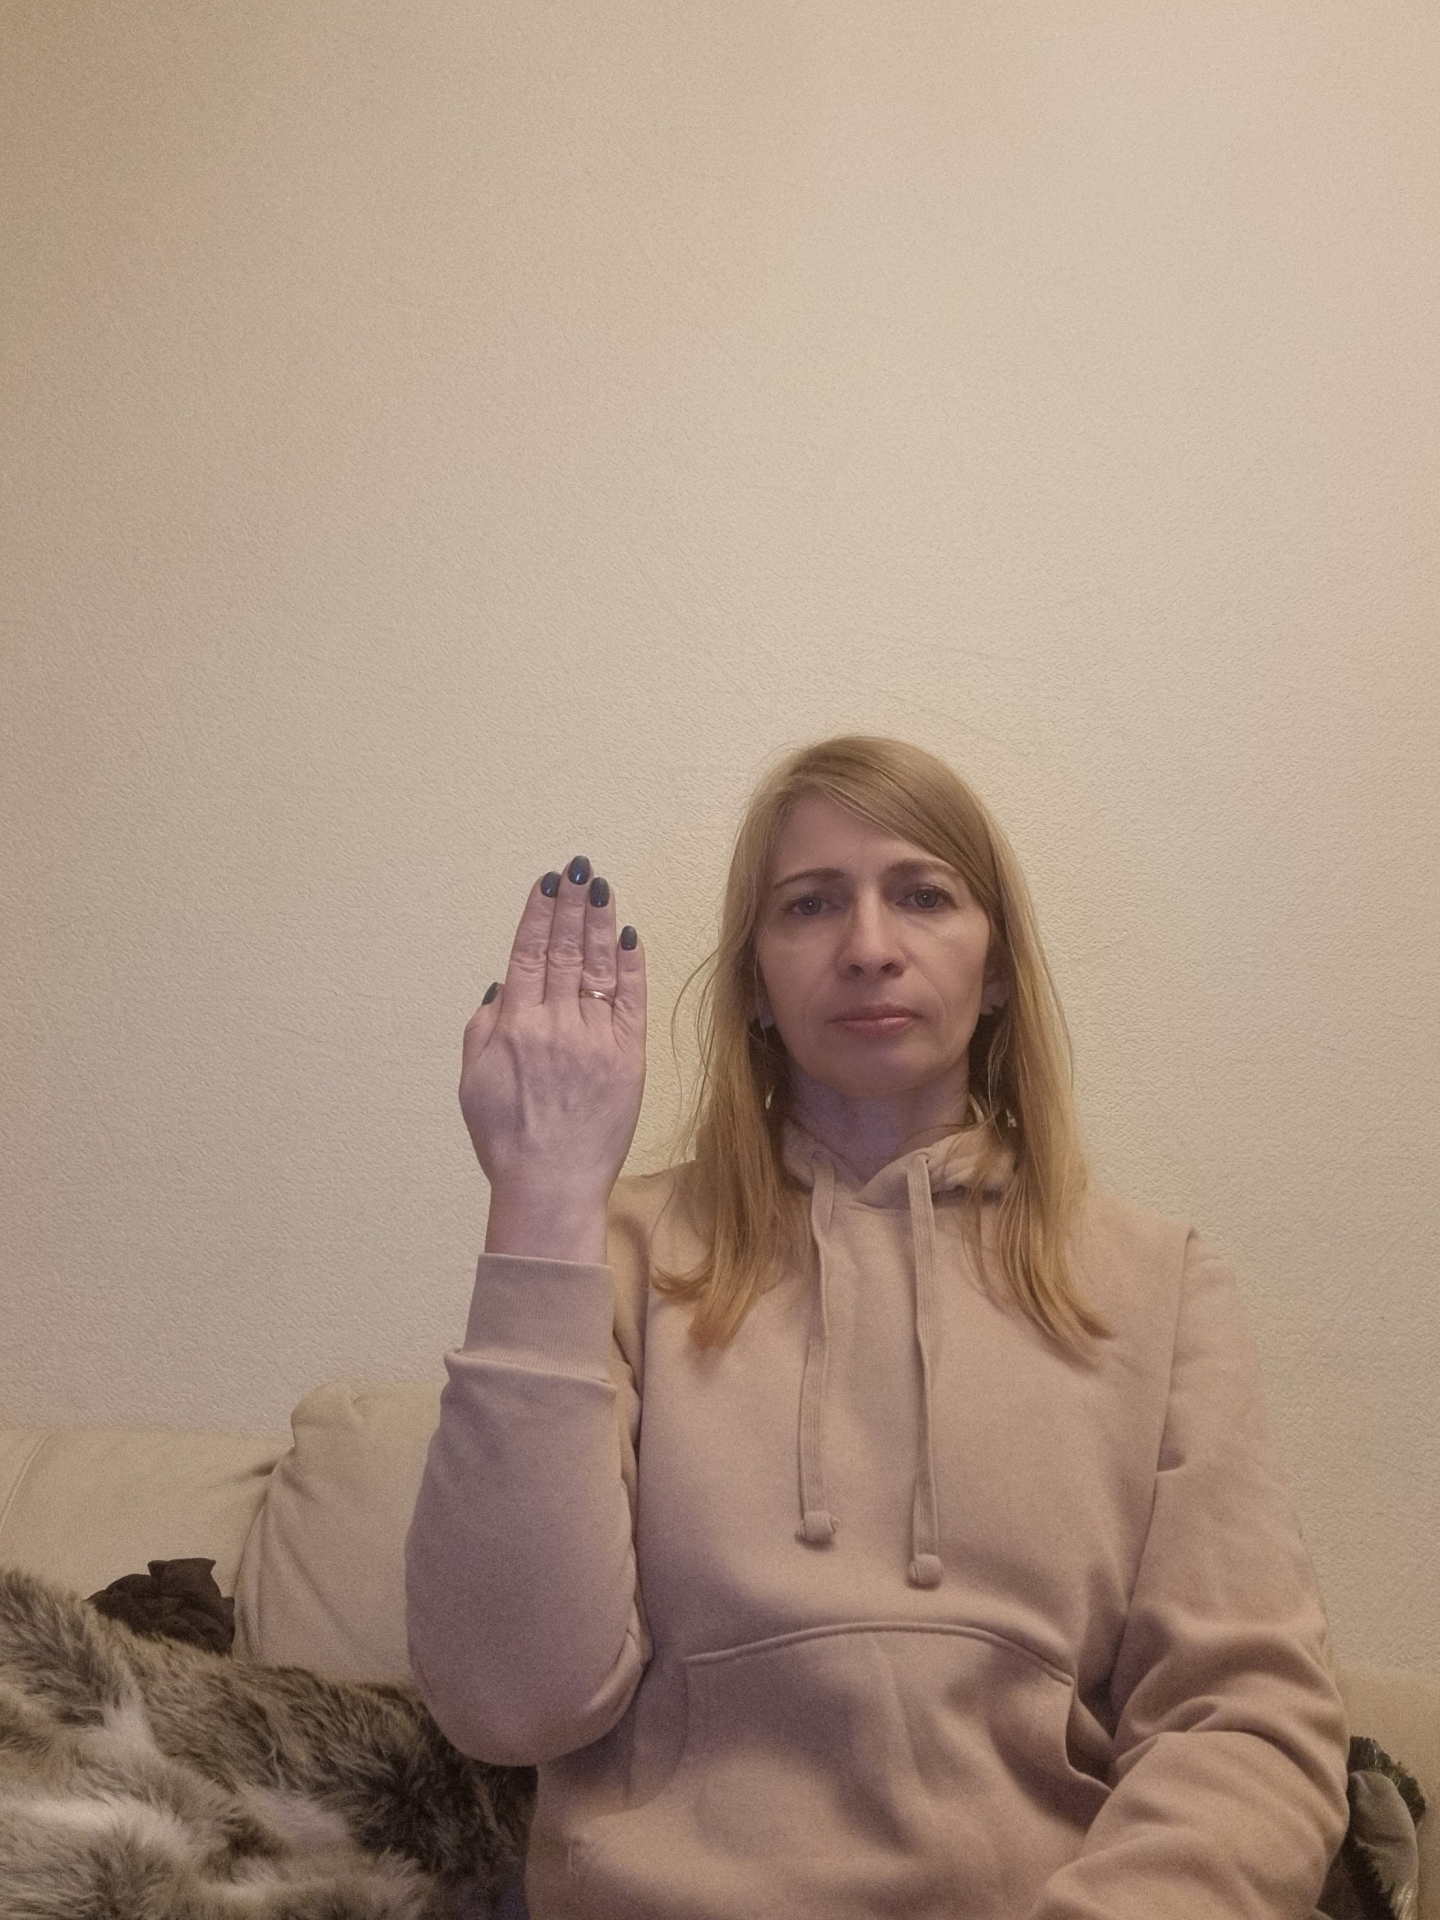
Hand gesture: stop_inverted